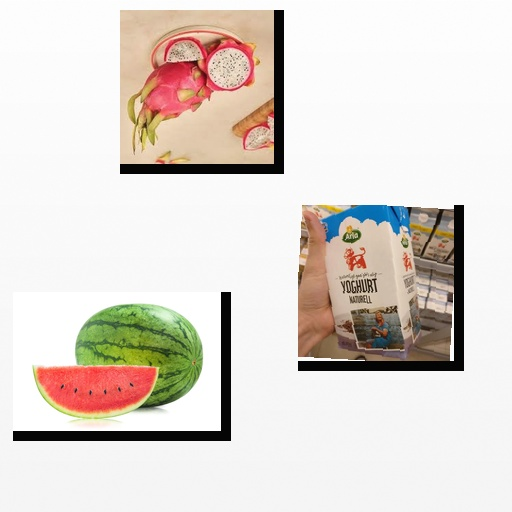
Food items: natural_yogurt, dragon_fruit, watermelon